Mount Pinatubo

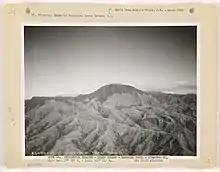
Aerial view of Mount Pinatubo before the 1991 eruption, March 1933

The volcano is about northwest of Manila, the capital of the Philippines. Near Mount Pinatubo are former military bases that were maintained by the United States. The U.S. Naval Base Subic Bay was south of Pinatubo, and the extent of Clark Air Base was just east of the volcano's summit. The volcano is near to about 6 million people.